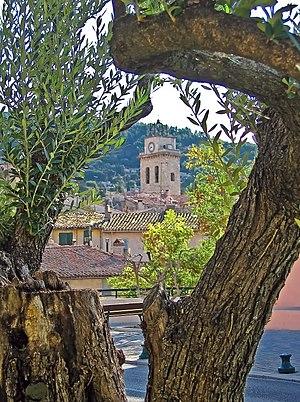
Clocher de Ceyreste
Ceyreste, est une commune française située dans le département des Bouches-du-Rhône à la limite du département du Var en région Provence-Alpes-Côte d'Azur. Elle est limitrophe de la ville de La Ciotat avec qui elle partage le point commun d'appartenir à la Métropole AIX-MARSEILLE-PROVENCE.